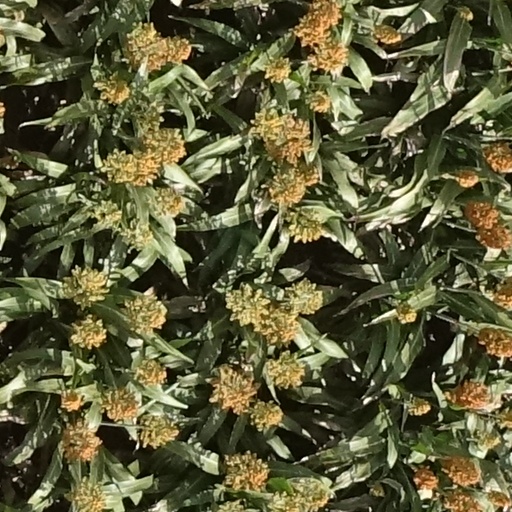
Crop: sorghum